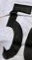
Number: 5